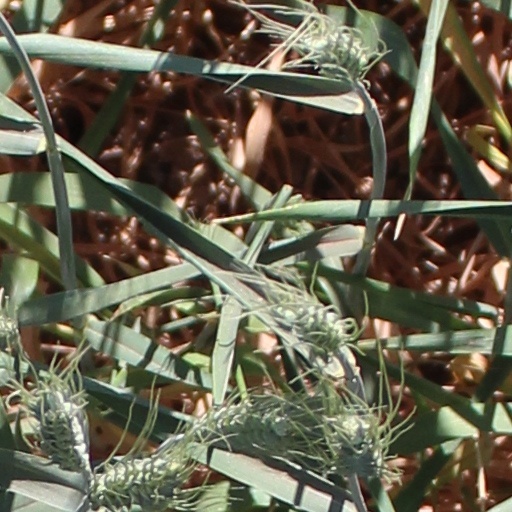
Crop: wheat